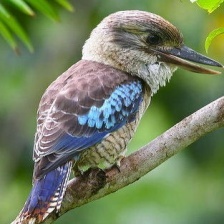
Species: KOOKABURRA
Scientific name: DACELO